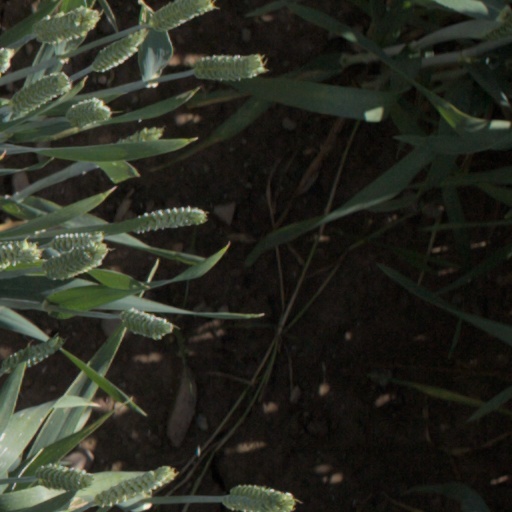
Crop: wheat